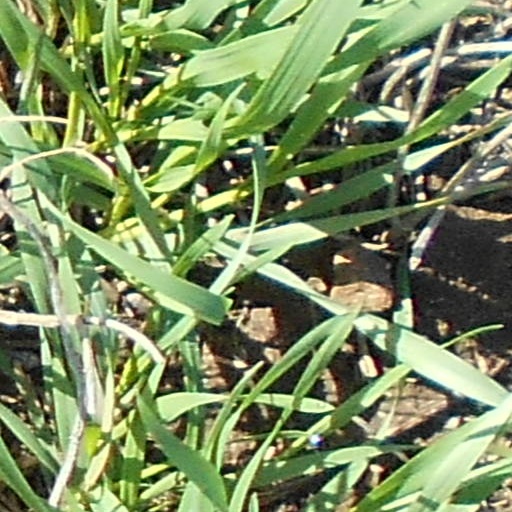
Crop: wheat